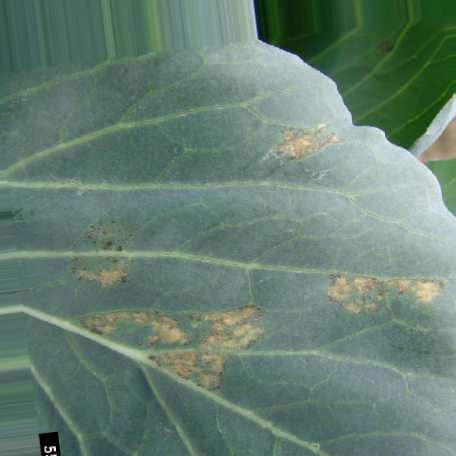
Label: Downy Mildew